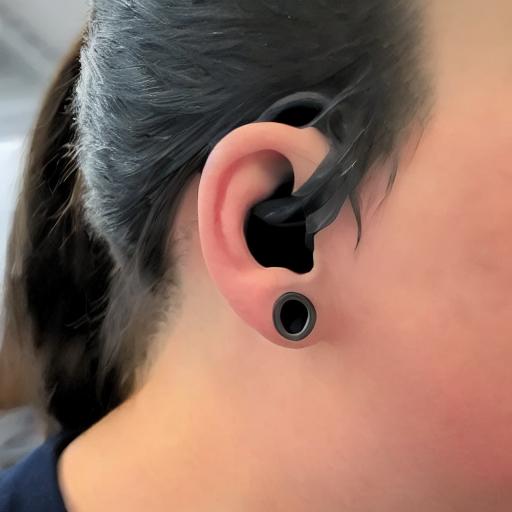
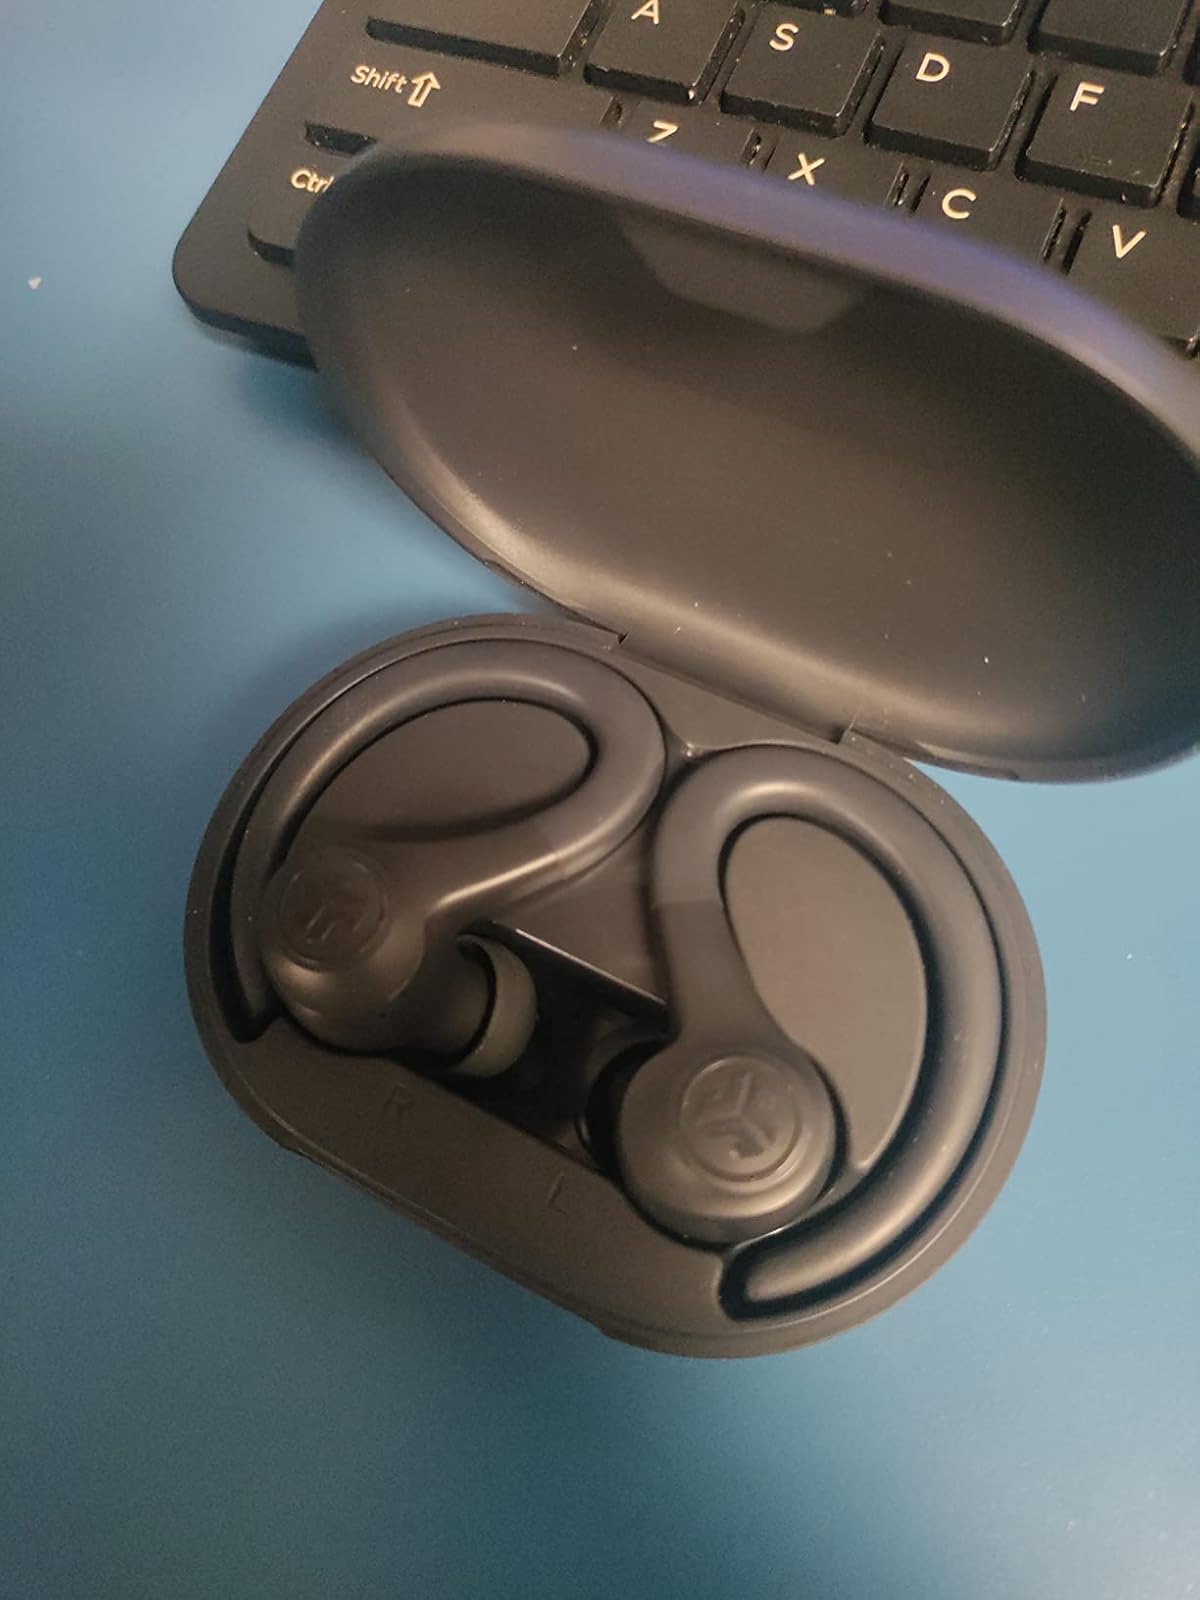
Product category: earbuds
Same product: no